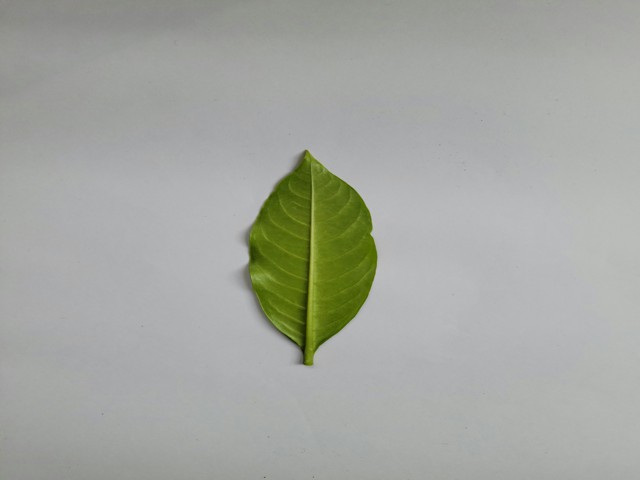
Plant: sarpagandha